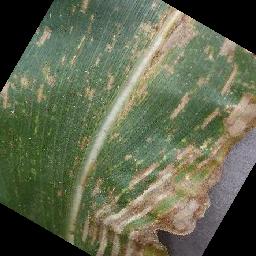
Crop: corn
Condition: (maize)_cercospora_spot_gray_spot